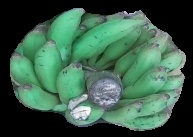
Variety: elakki-bale
Grade: grade3